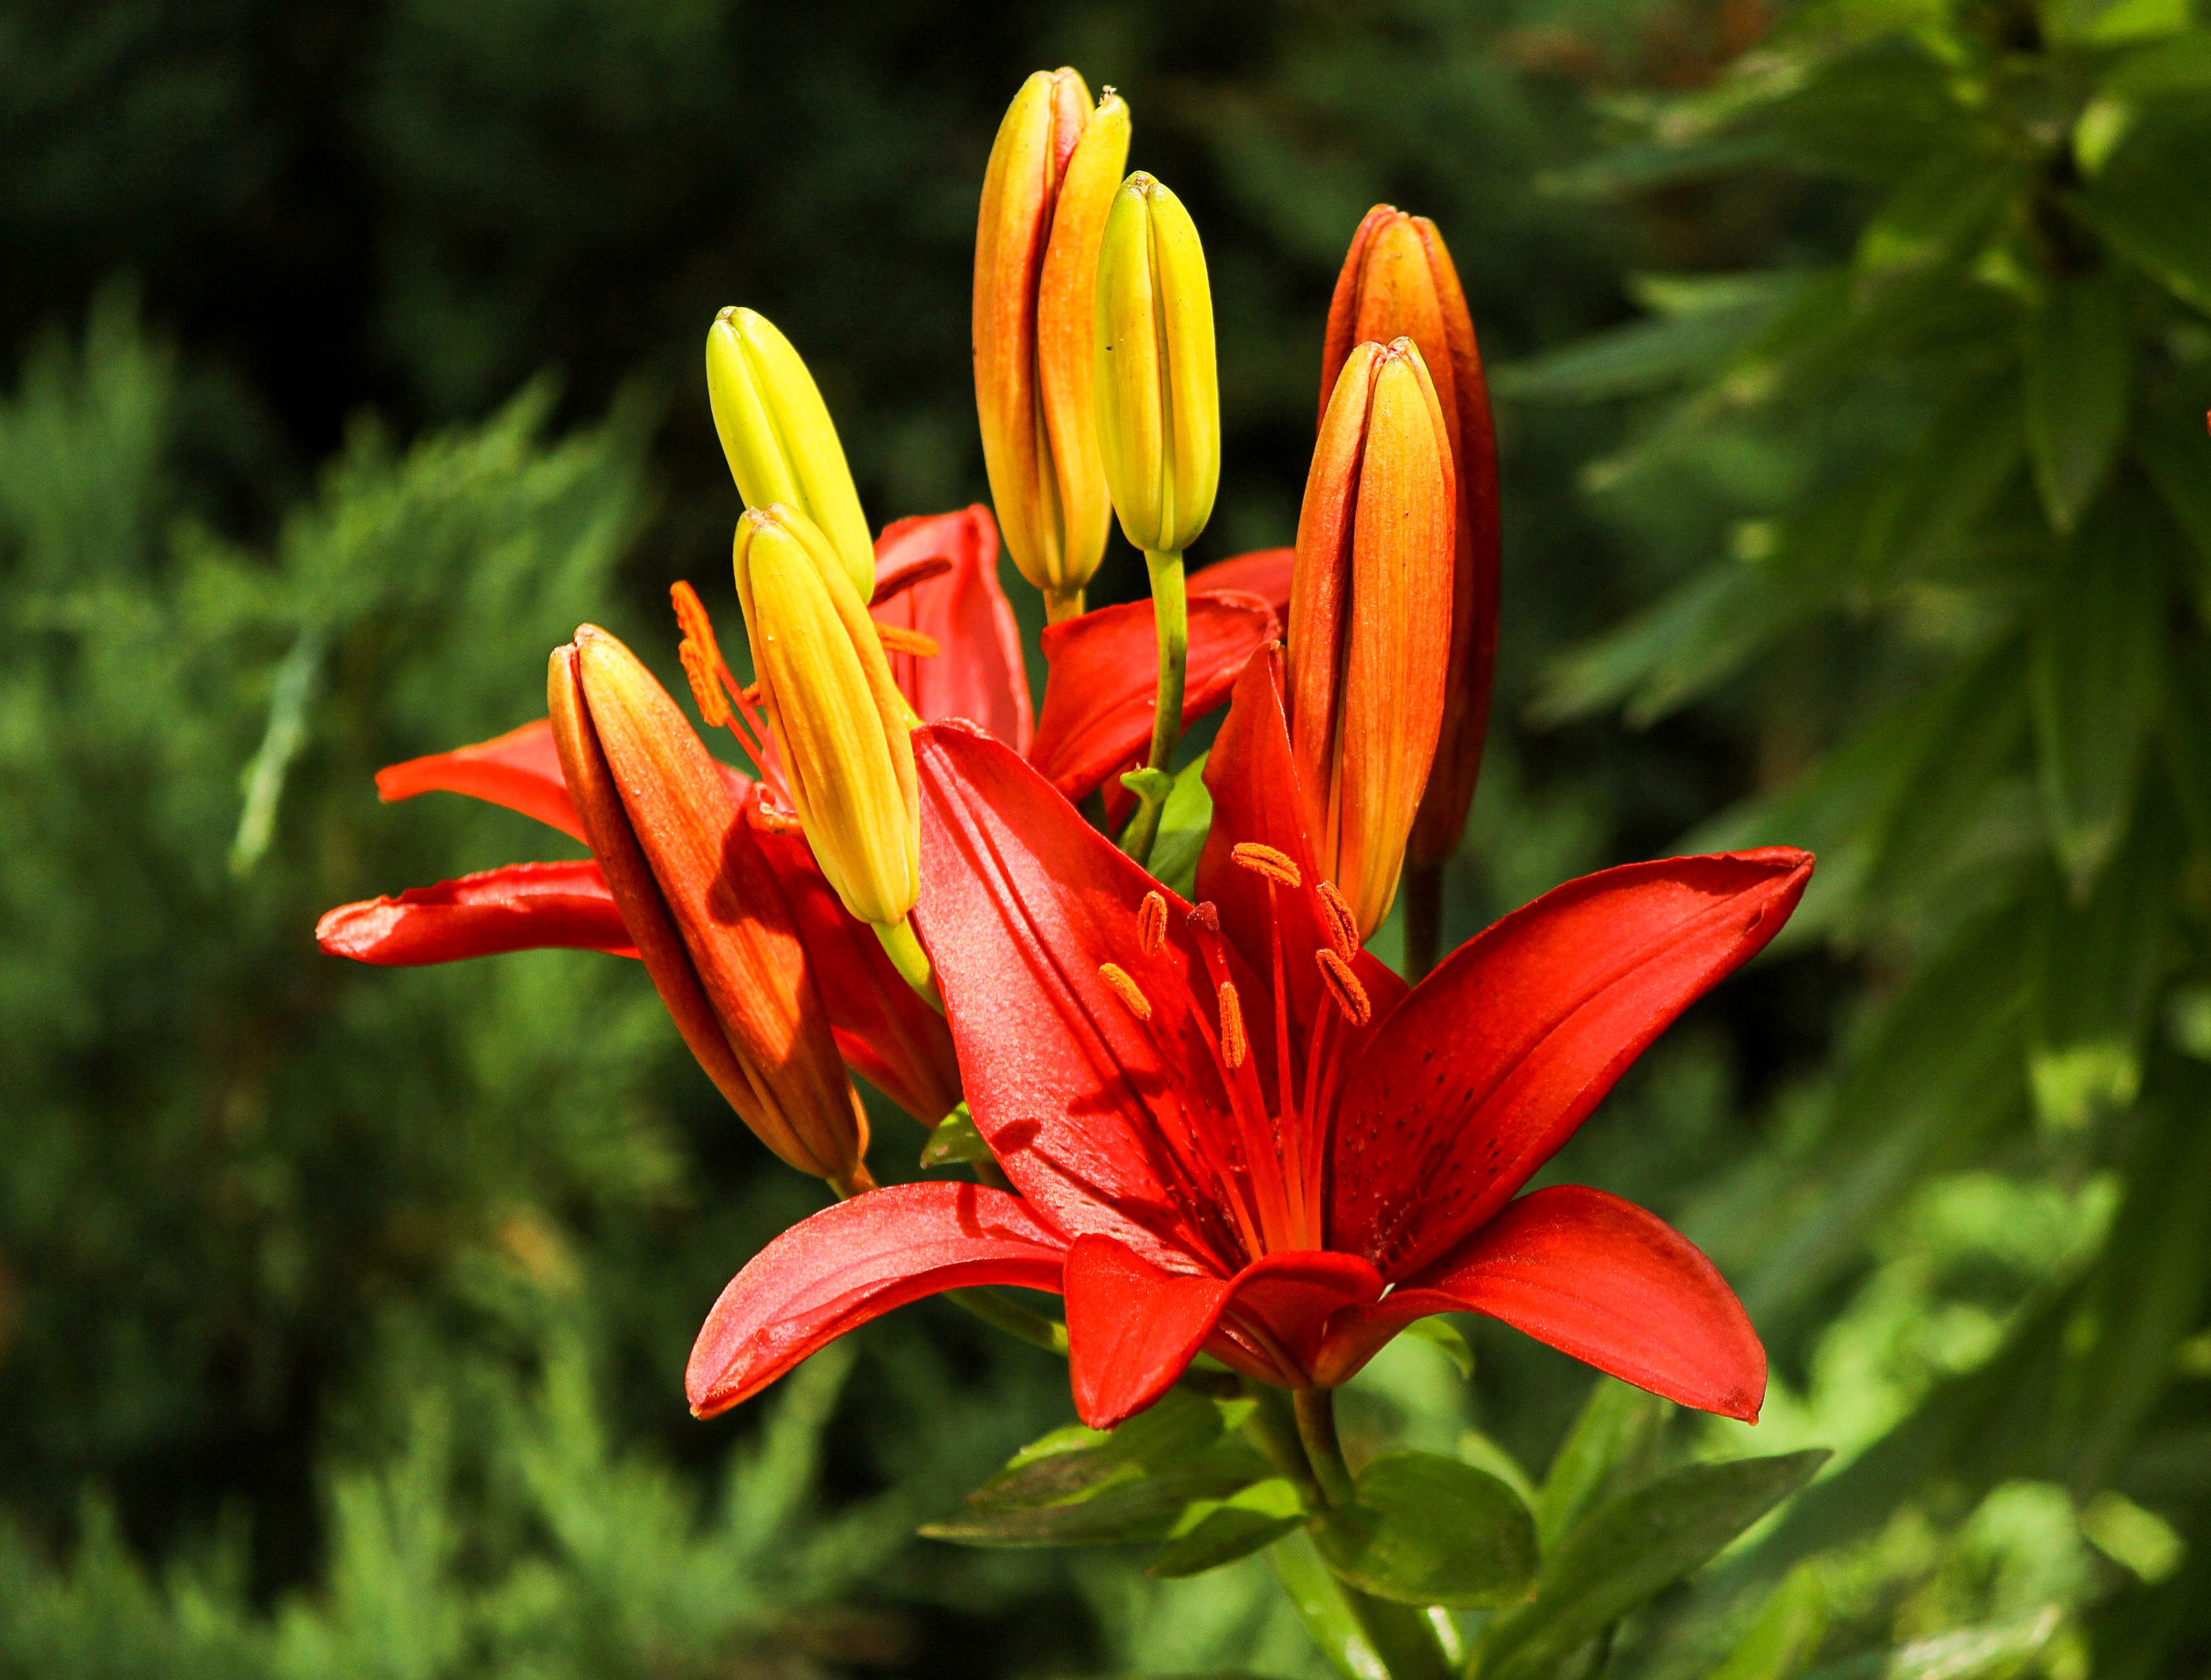
nature, outdoor, growth, plant, stem, leaf, flower, petal, bloom, summer, floral, tranquility, foliage, decoration, red, tranquil, tropical, natural, fresh, botany, flora, season, botanical, zen, freshness, ecology, wildflower, flowers, gardening, shrub, blossoms, serenity, elegant, soft, delicate, lily, exotic, horticulture, vibrant, bud, pure, fragile, fragrant, elegance, scent, fragrance, harmony, aromatherapy, macro photography, flowering plant, orange lily, land plant, orange lilies